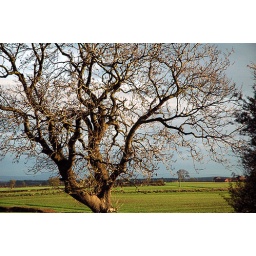
Farmland in the north of England along the A1. Taken from a car window while travelling at 70+ mph.